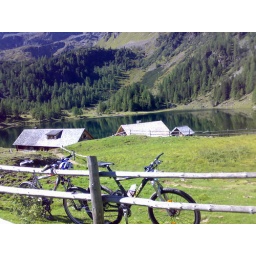
Mountain lake in Austria on 2000m above sea level; a good hike with the mountain bike!